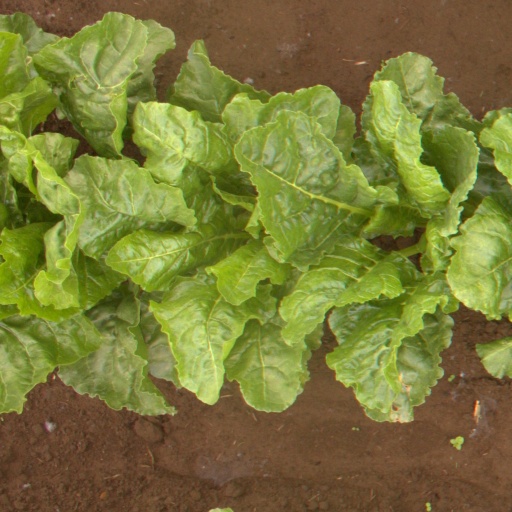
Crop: sugar beet